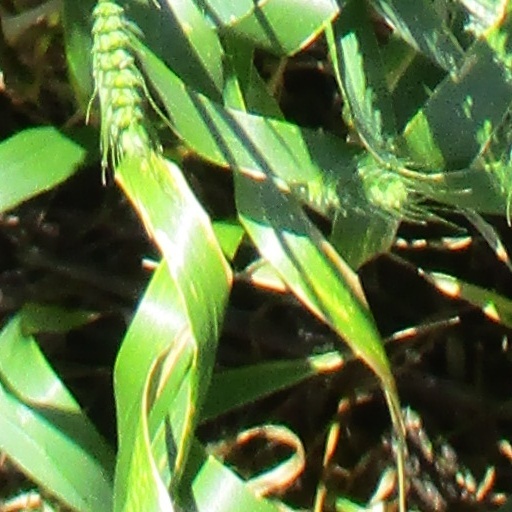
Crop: wheat